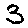
Label: 3